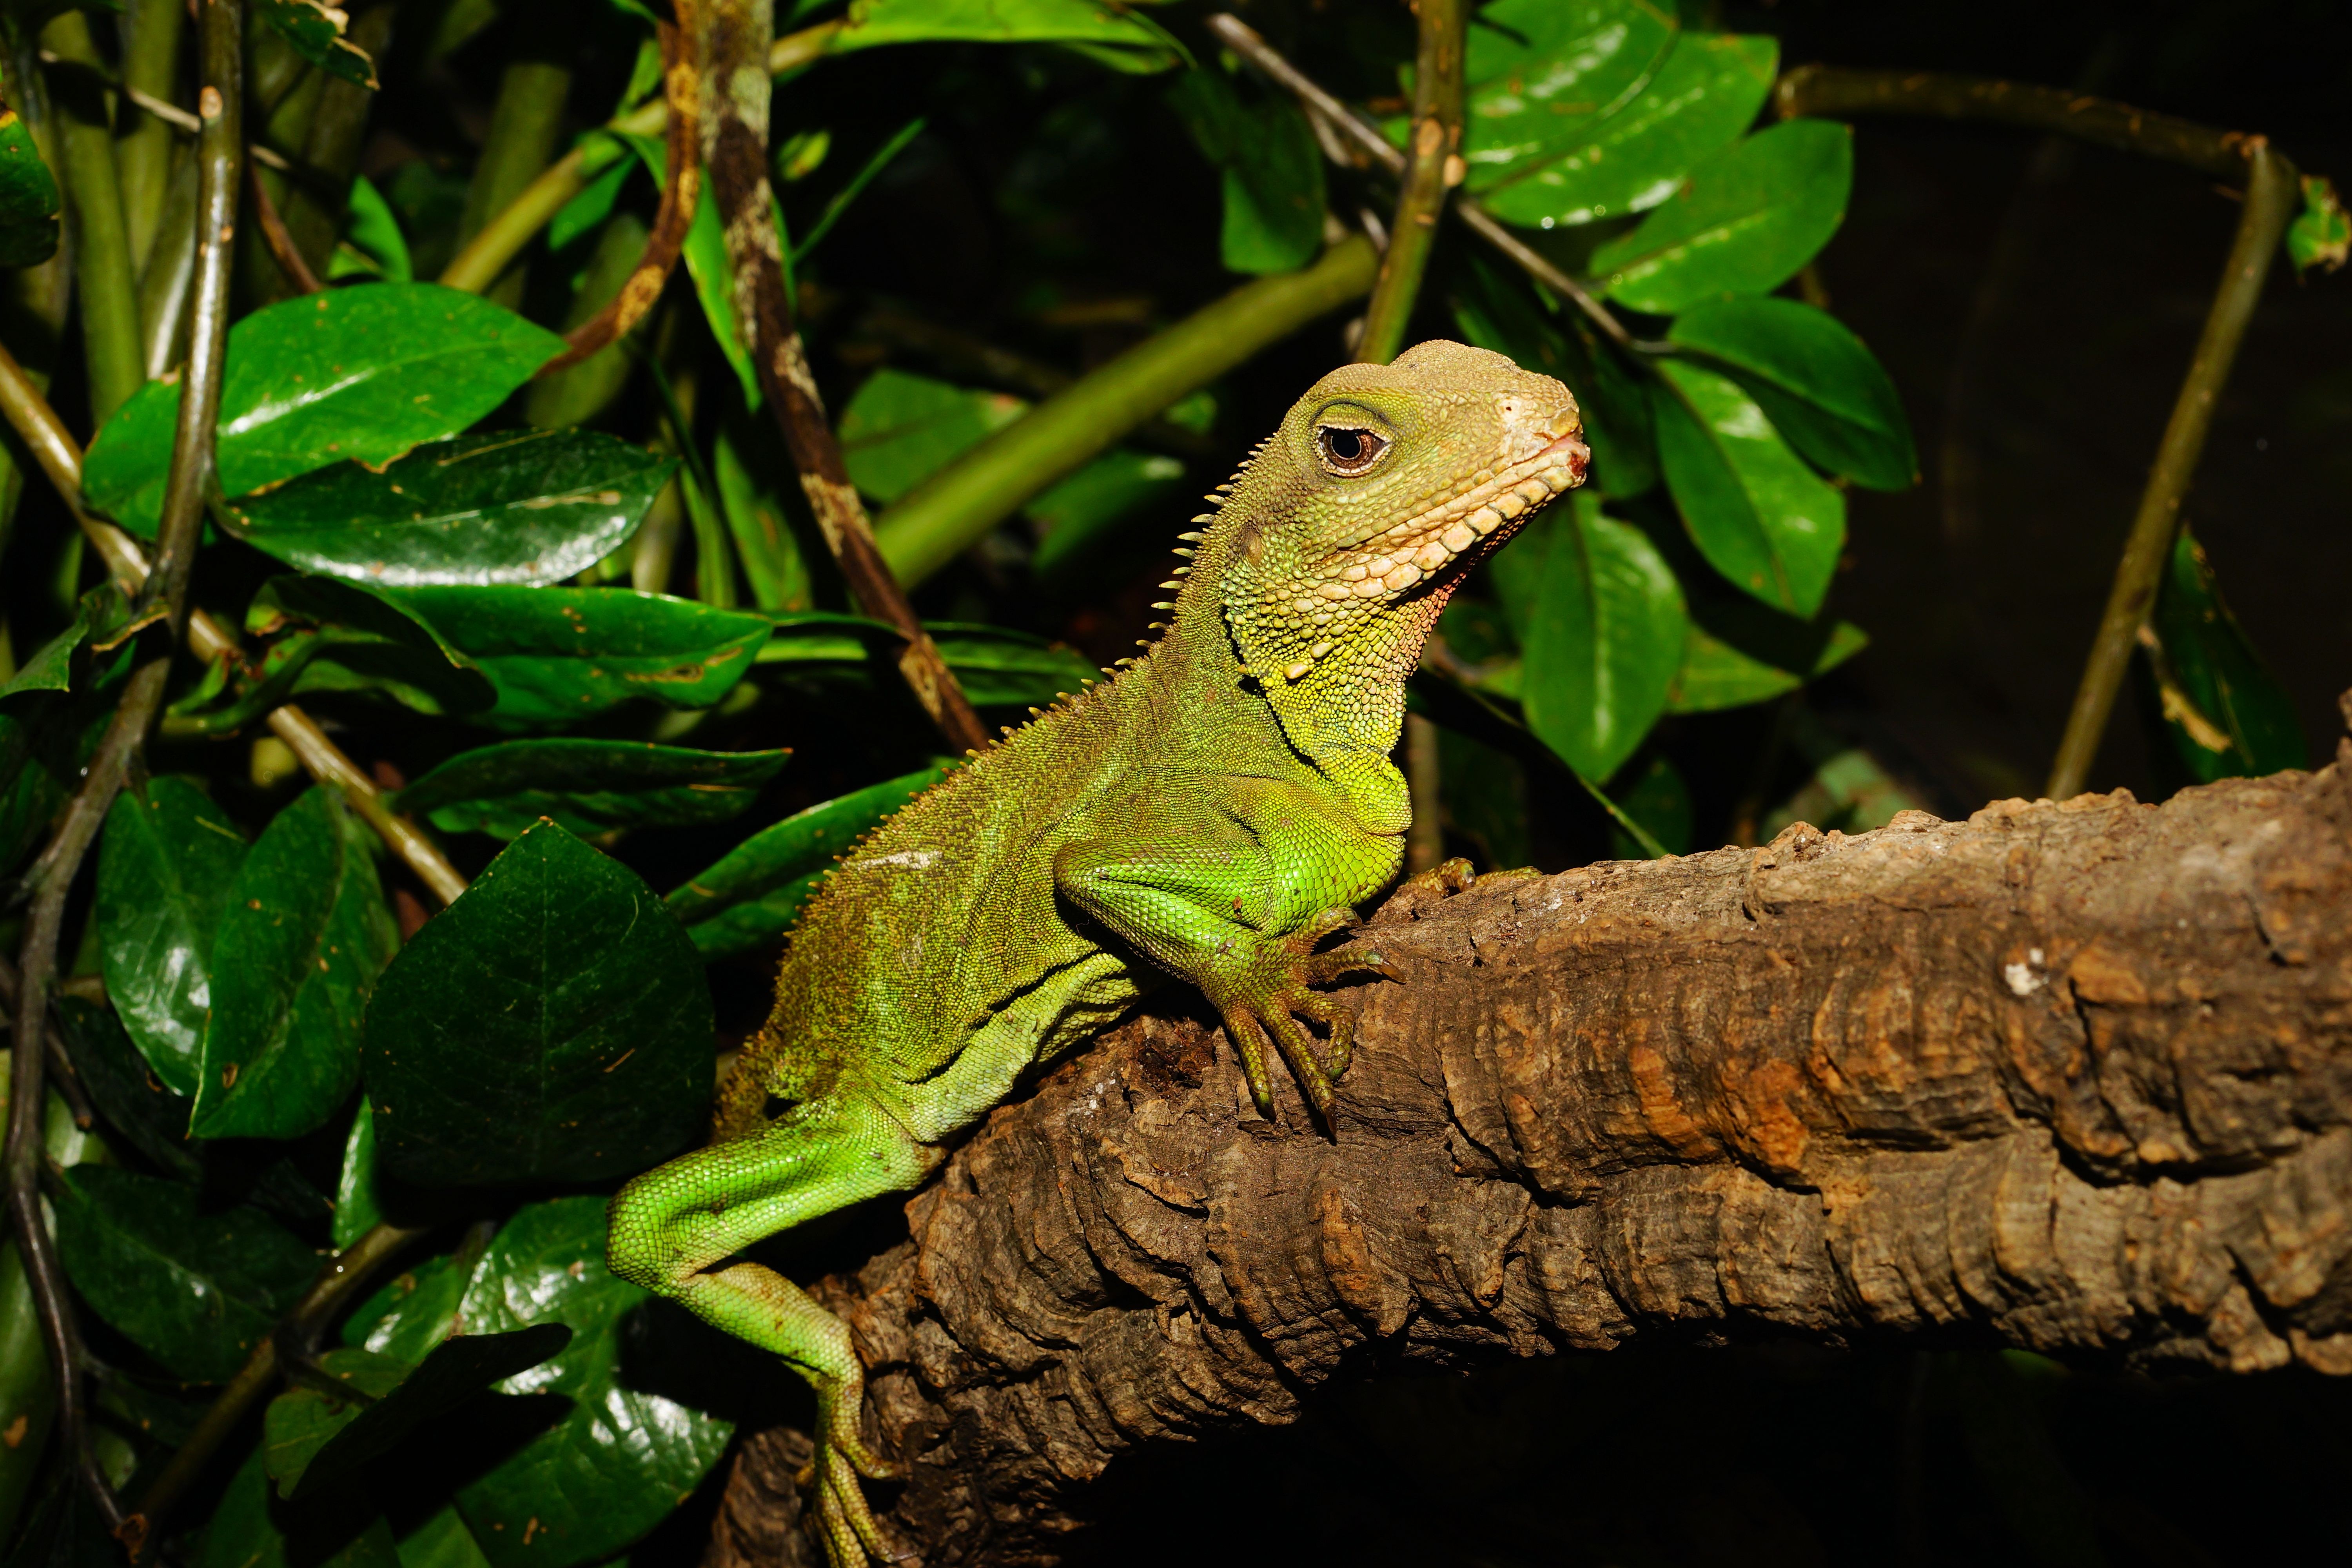
nature, dry, wildlife, green, jungle, reptile, scale, close, iguana, fauna, lizard, green lizard, chameleon, vertebrate, evolution, exhibit, terrarium, iguania, lacerta, dino, urzeitlich, urtier, prehistoric times, hagbard, schleichtier, dactyloidae, scaled reptile, lacertidae, african chameleon